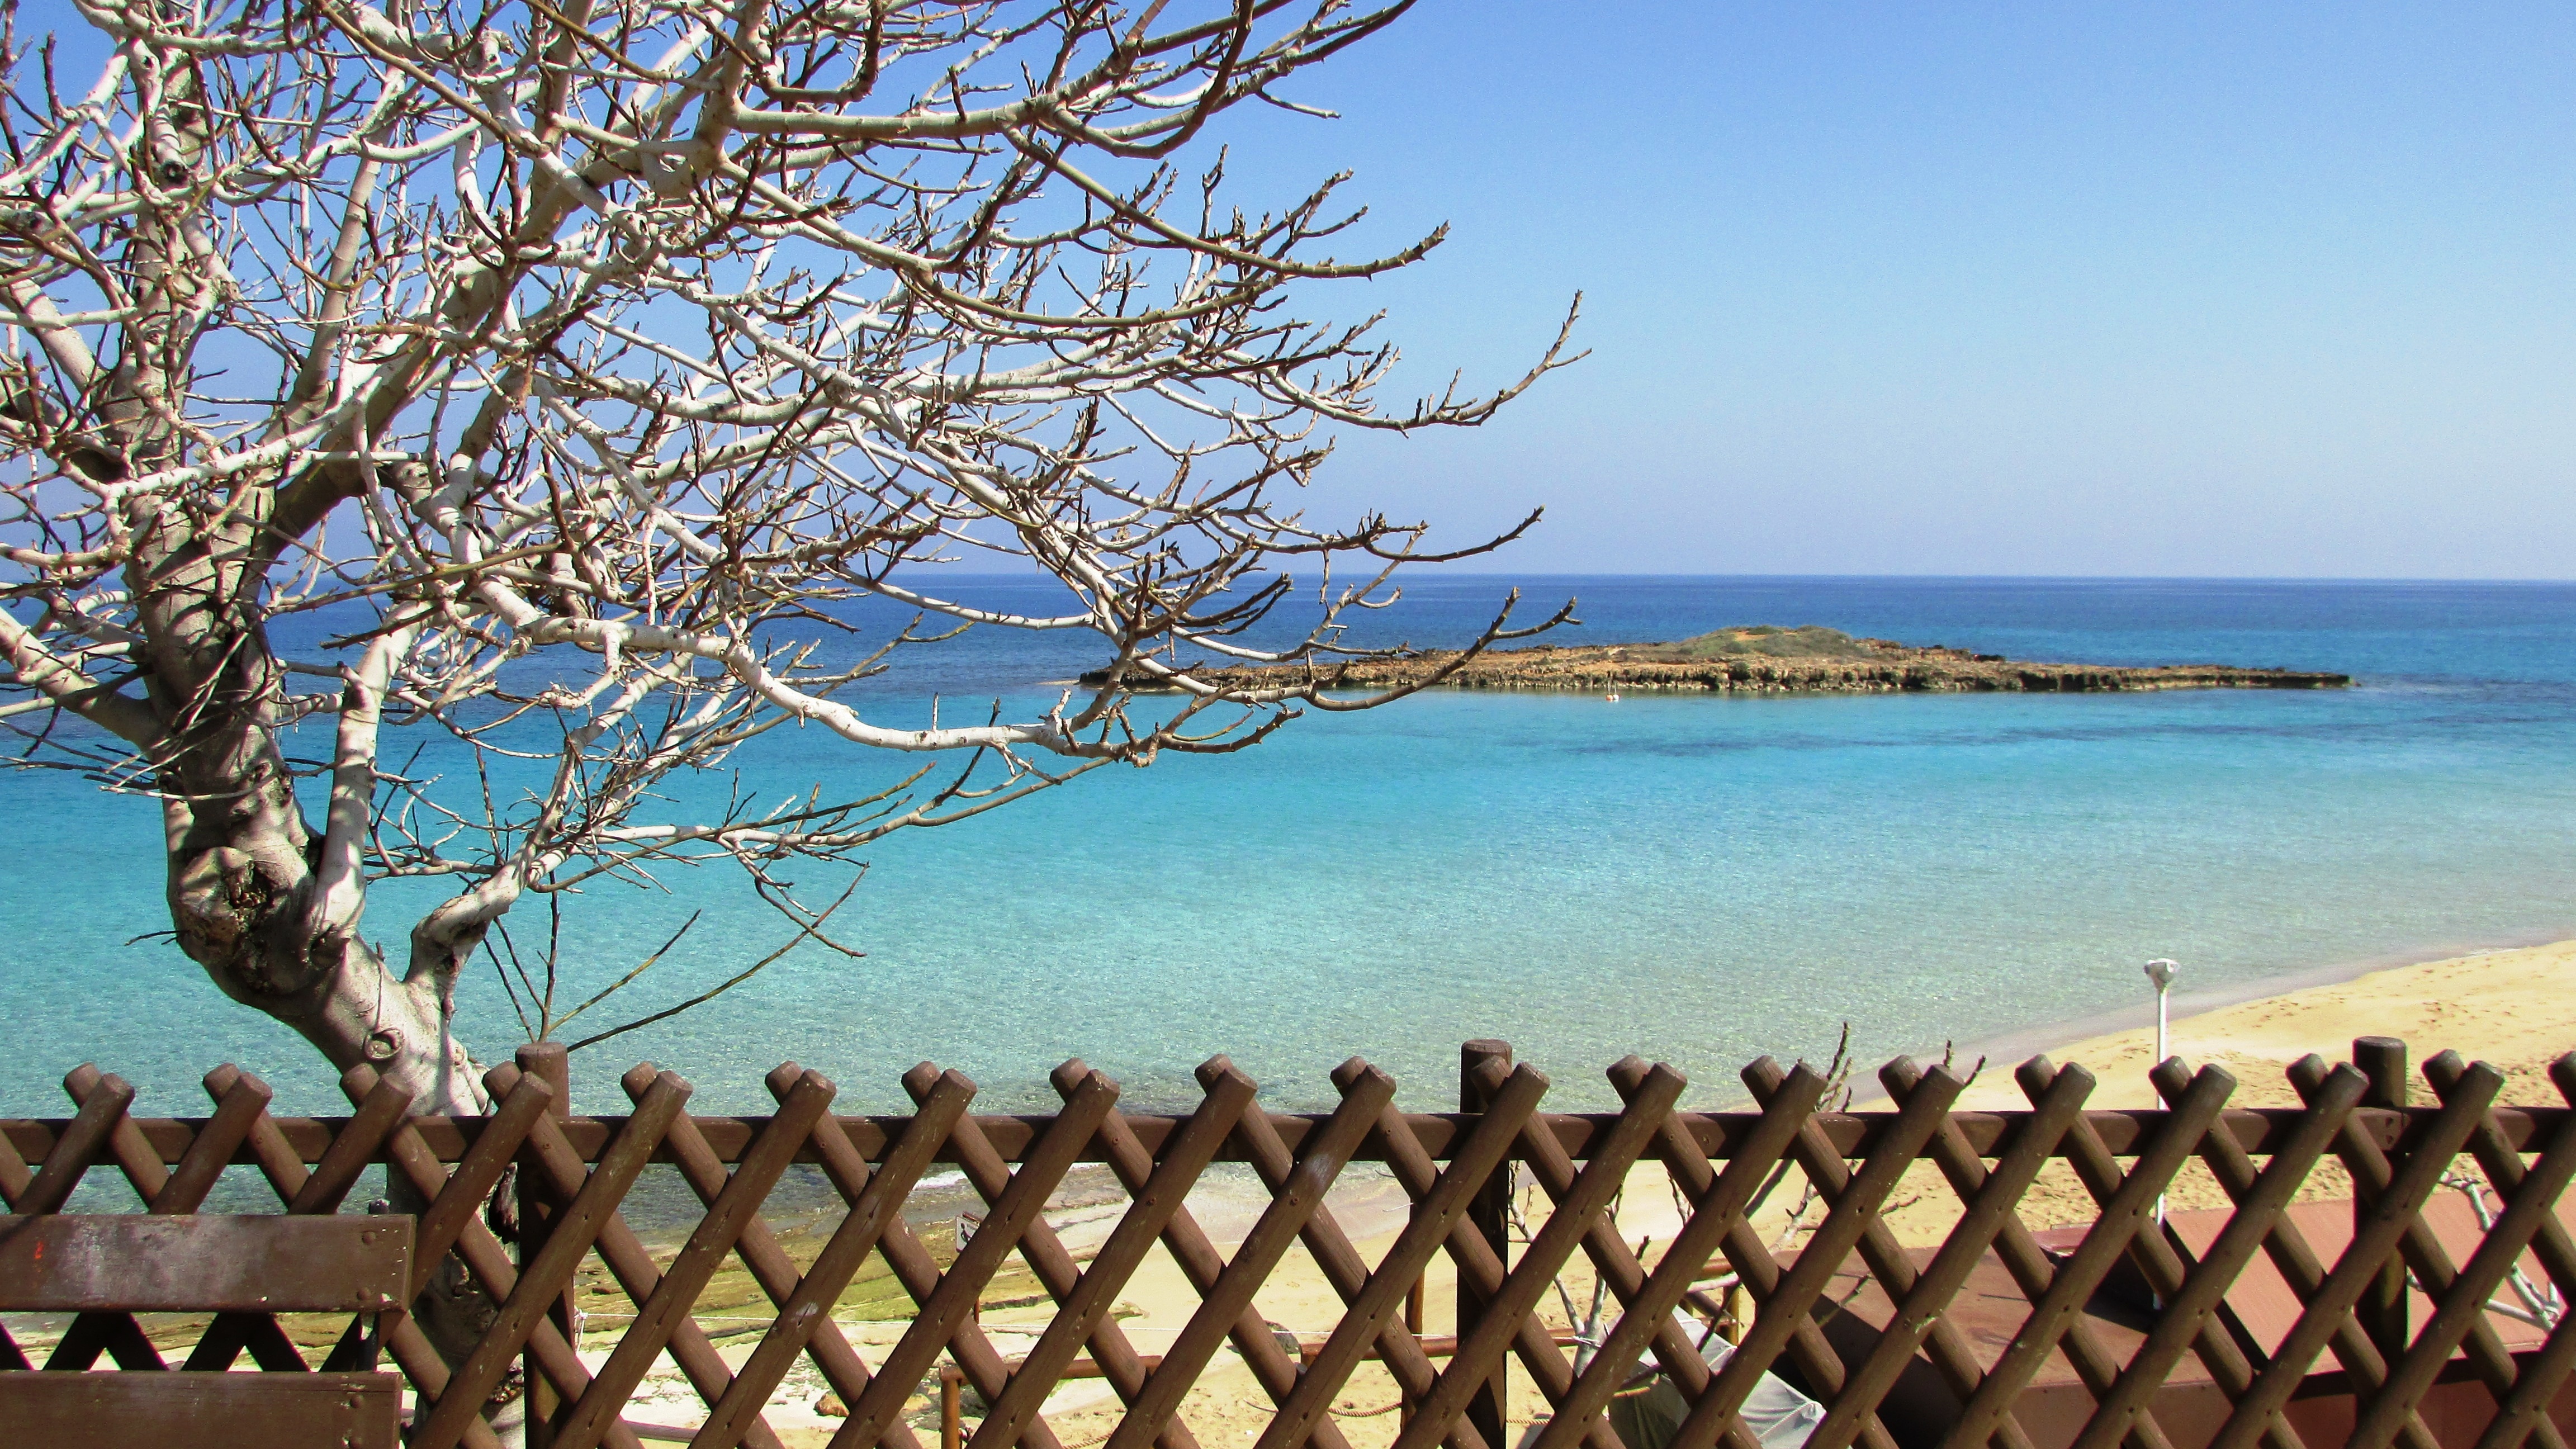
beach, landscape, flower, calm, resort, cyprus, protaras, fig tree bay